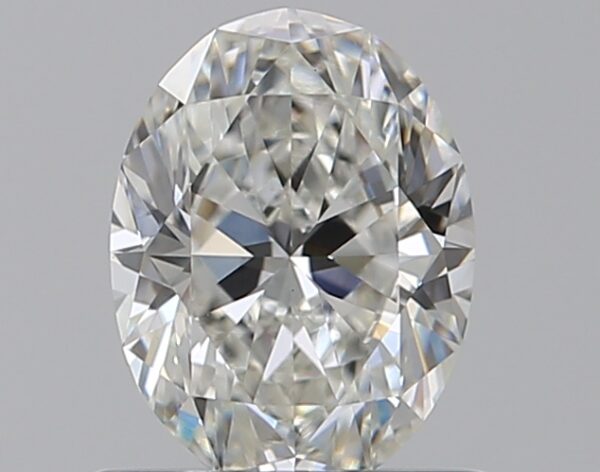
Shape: oval
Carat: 0.7
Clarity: VS1
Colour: G
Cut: EX
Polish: EX
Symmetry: EX
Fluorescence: N
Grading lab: GIA
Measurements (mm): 6.61 x 4.93 x 3.16